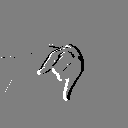
ASL letter: j